Fakhr al-Din I

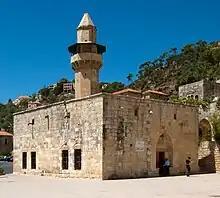
Fakhreddine Mosque in Deir al-Qamar, built by Fakhr al-Din in 1493

Modern sources largely derive information about the Ma'nid period in Mount Lebanon preceding the rule of Fakhr al-Din ibn Qurqumaz (Fakhr al-Din II) from the 19th-century works of Haydar al-Shihabi (d. 1835) and Tannus al-Shidyaq (d. 1861). Al-Shihabi and al-Shidyaq chronicle a Ma'nid emir named Fakhr al-Din ibn Uthman, who was also referred to by historians as Fakhr al-Din I to distinguish him from his better-known descendant, Fakhr al-Din II. According to al-Shihabi, the emir was recognized as the preeminent Druze emir (prince or commander) of Mount Lebanon by the Ottoman sultan Selim I upon his conquest of Damascus in 1517 and that he died in 1544. According to research by the modern historian Kamal Salibi, Fakhr al-Din I's actual name was "Fakhr al-Din Uthman" and he died in 1506, the year 1544 having seemingly been "chosen at random" by al-Shihabi. The figure of Fakhr al-Din I that historians, including Peter Malcolm Holt, Phillip Hitti, Henri Lammens, Ferdinand Wustenfeld, and Salibi himself in his article on "Fakhr al-Din" in the "Encyclopedia of Islam", acknowledged was actually Emir Qurqumaz, who died in 1586. Salibi attributes the historical mistake to al-Shihabi's work. The historian Clifford Edmund Bosworth writes that Salibi "convincingly argues that the Fakhr al-Din I (b.) Uthman who is supposed to have submitted to the Ottoman Sultan Selim the Grim in 1517 at Damascus and to have been confirmed in the chieftainship of the Jebel Druze [Mount Lebanon], cannot have been reigning at that time".